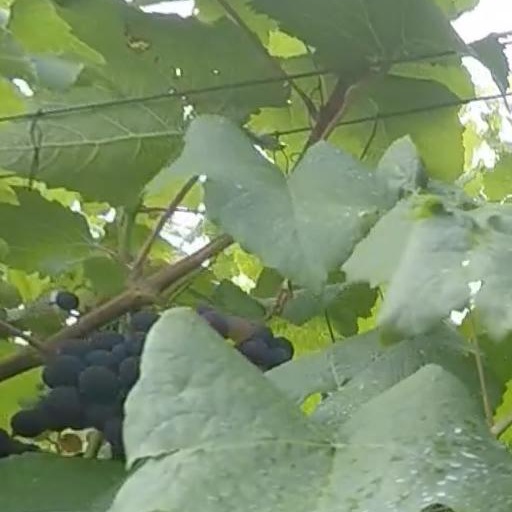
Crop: grape